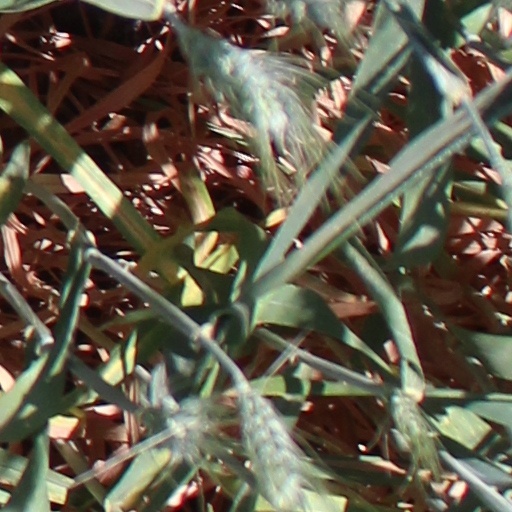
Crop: wheat